Religious program specialist

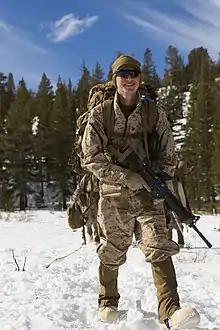
RP's have the opportunity to go to certain combat schools of Marines. This religious program specialist is with Combat Logistics Battalion 26, 2nd Marine Logistics Group, and begins his cold weather training movement at the U.S. Mountain Warfare Training Center

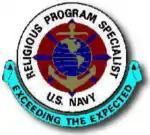
USN Religious Program Specialist (RP) emblem, from Camp Pendleton Marine Corps Hospital website

The idea of having a chaplain's specialist assigned to each ship with a chaplain aboard dates from 1878.